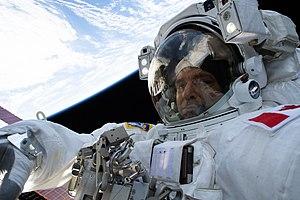
David Saint-Jacques, né le 6 janvier 1970 à Québec au Canada, est un astronaute de l'Agence spatiale canadienne. Sélectionné en 2009, il est également astrophysicien, médecin et ingénieur.